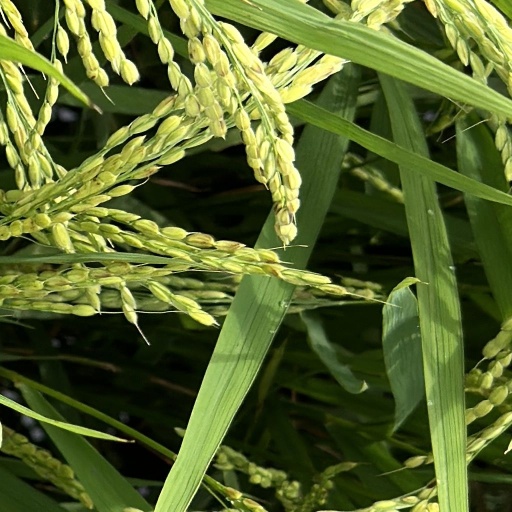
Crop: rice